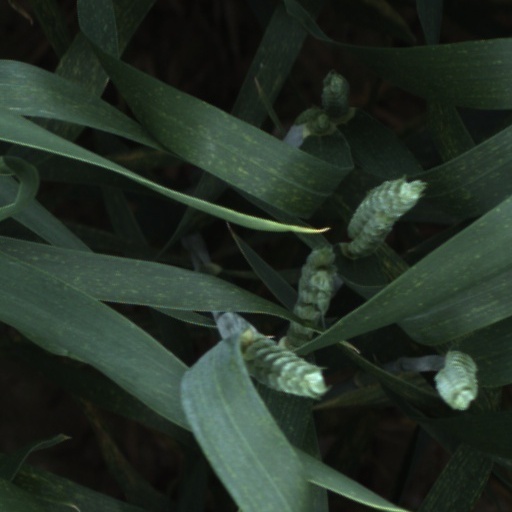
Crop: wheat